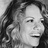
Emotion: happy